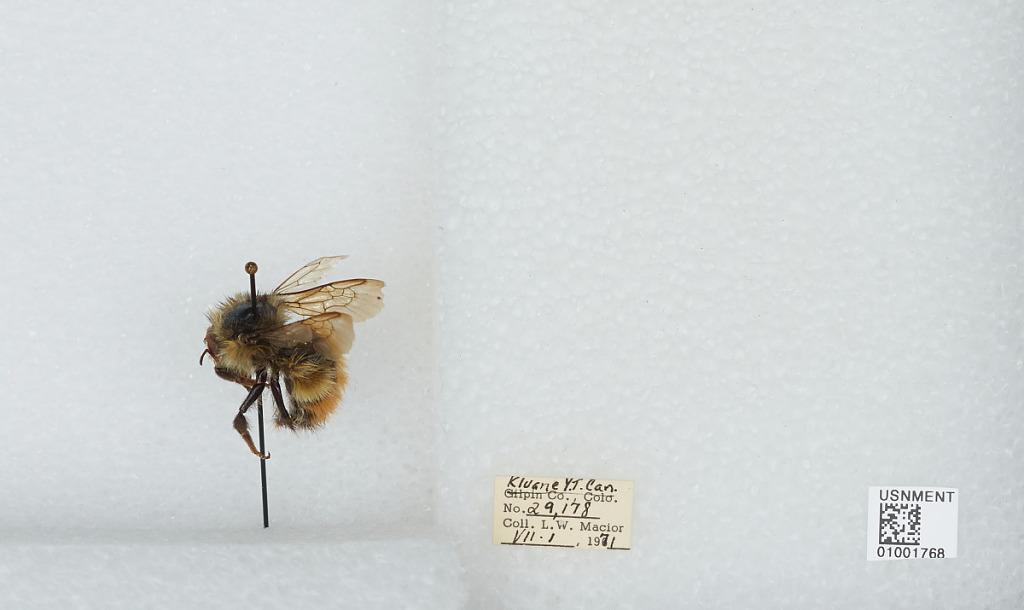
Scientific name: Bombus (Pyrobombus) flavifrons Cresson
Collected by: L. Macior
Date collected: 1971-7-1
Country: Canada
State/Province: Yukon Territory
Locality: Kluane
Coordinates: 60.75, -139.5